Ghost town

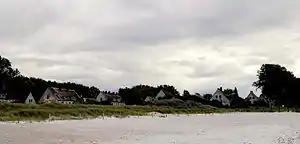
Rerik West, Germany. Turned into a restricted area after 1992 due to ammunition contamination from a nearby abandoned Soviet Army barracks.

Ghost towns may also occasionally come into being due to an "anticipated" natural disaster – for example, the Canadian town of Lemieux, Ontario, was abandoned in 1991 after soil testing revealed that the community was built on an unstable bed of Leda clay. Two years after the last building in Lemieux was demolished, a landslide swept part of the former town-site into the South Nation River. Two decades earlier, the Canadian town of Saint-Jean-Vianney, Québec, also constructed on a Leda clay base, had been abandoned after a landslide on 4 May 1971, which swept away 41 homes, killing 31 people.